José Mourinho

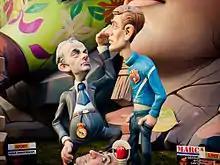
Mourinho was lampooned in Spain following the incident where, as Real Madrid coach, he poked then Barcelona assistant coach Tito Vilanova in the eye.

On 11 September 2016, Mourinho lost his first Manchester derby as a manager in a 2–1 defeat to Manchester City; this was also his eighth loss against his rival manager while with Real Madrid, former Barça manager Pep Guardiola.